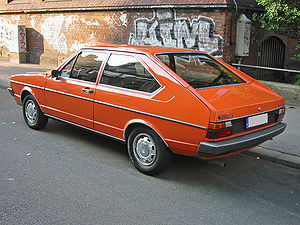
Volkswagen Passat B1 / Modelændringer / 1977
Volkswagen Passat B1 er den mellem foråret 1973 og efteråret 1980 byggede, første generation af Volkswagen Passat, som er en stor mellemklassebil. Modellen var i vidt omfang identisk med den i efteråret 1972 introducerede Audi 80 B1.